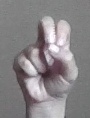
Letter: gaaf